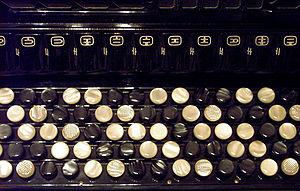
Le clavier est, en musique et plus précisément en organologie, un ensemble de touches que l'on enfonce à l'aide des doigts, pour jouer de certains instruments. Sur certains d'entre eux, les orgues en particulier, un clavier spécial est actionné avec les pieds - on parle alors de pédalier.